Christophe Lemoine

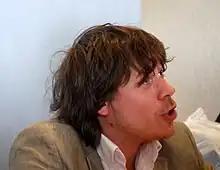
Christophe Lemoine at Mang'Azur 2009 in Toulon, France.

Christophe Lemoine (born 11 December 1978) is a French actor who specializes in dubbing. He is mainly known as the voice of Samwise Gamgee in "The Lord of the Rings" film trilogy, Eric Cartman in "South Park", Tucker Foley and Vlad Plasmius in "Danny Phantom", and Arnold Perlstein in "The Magic School Bus".